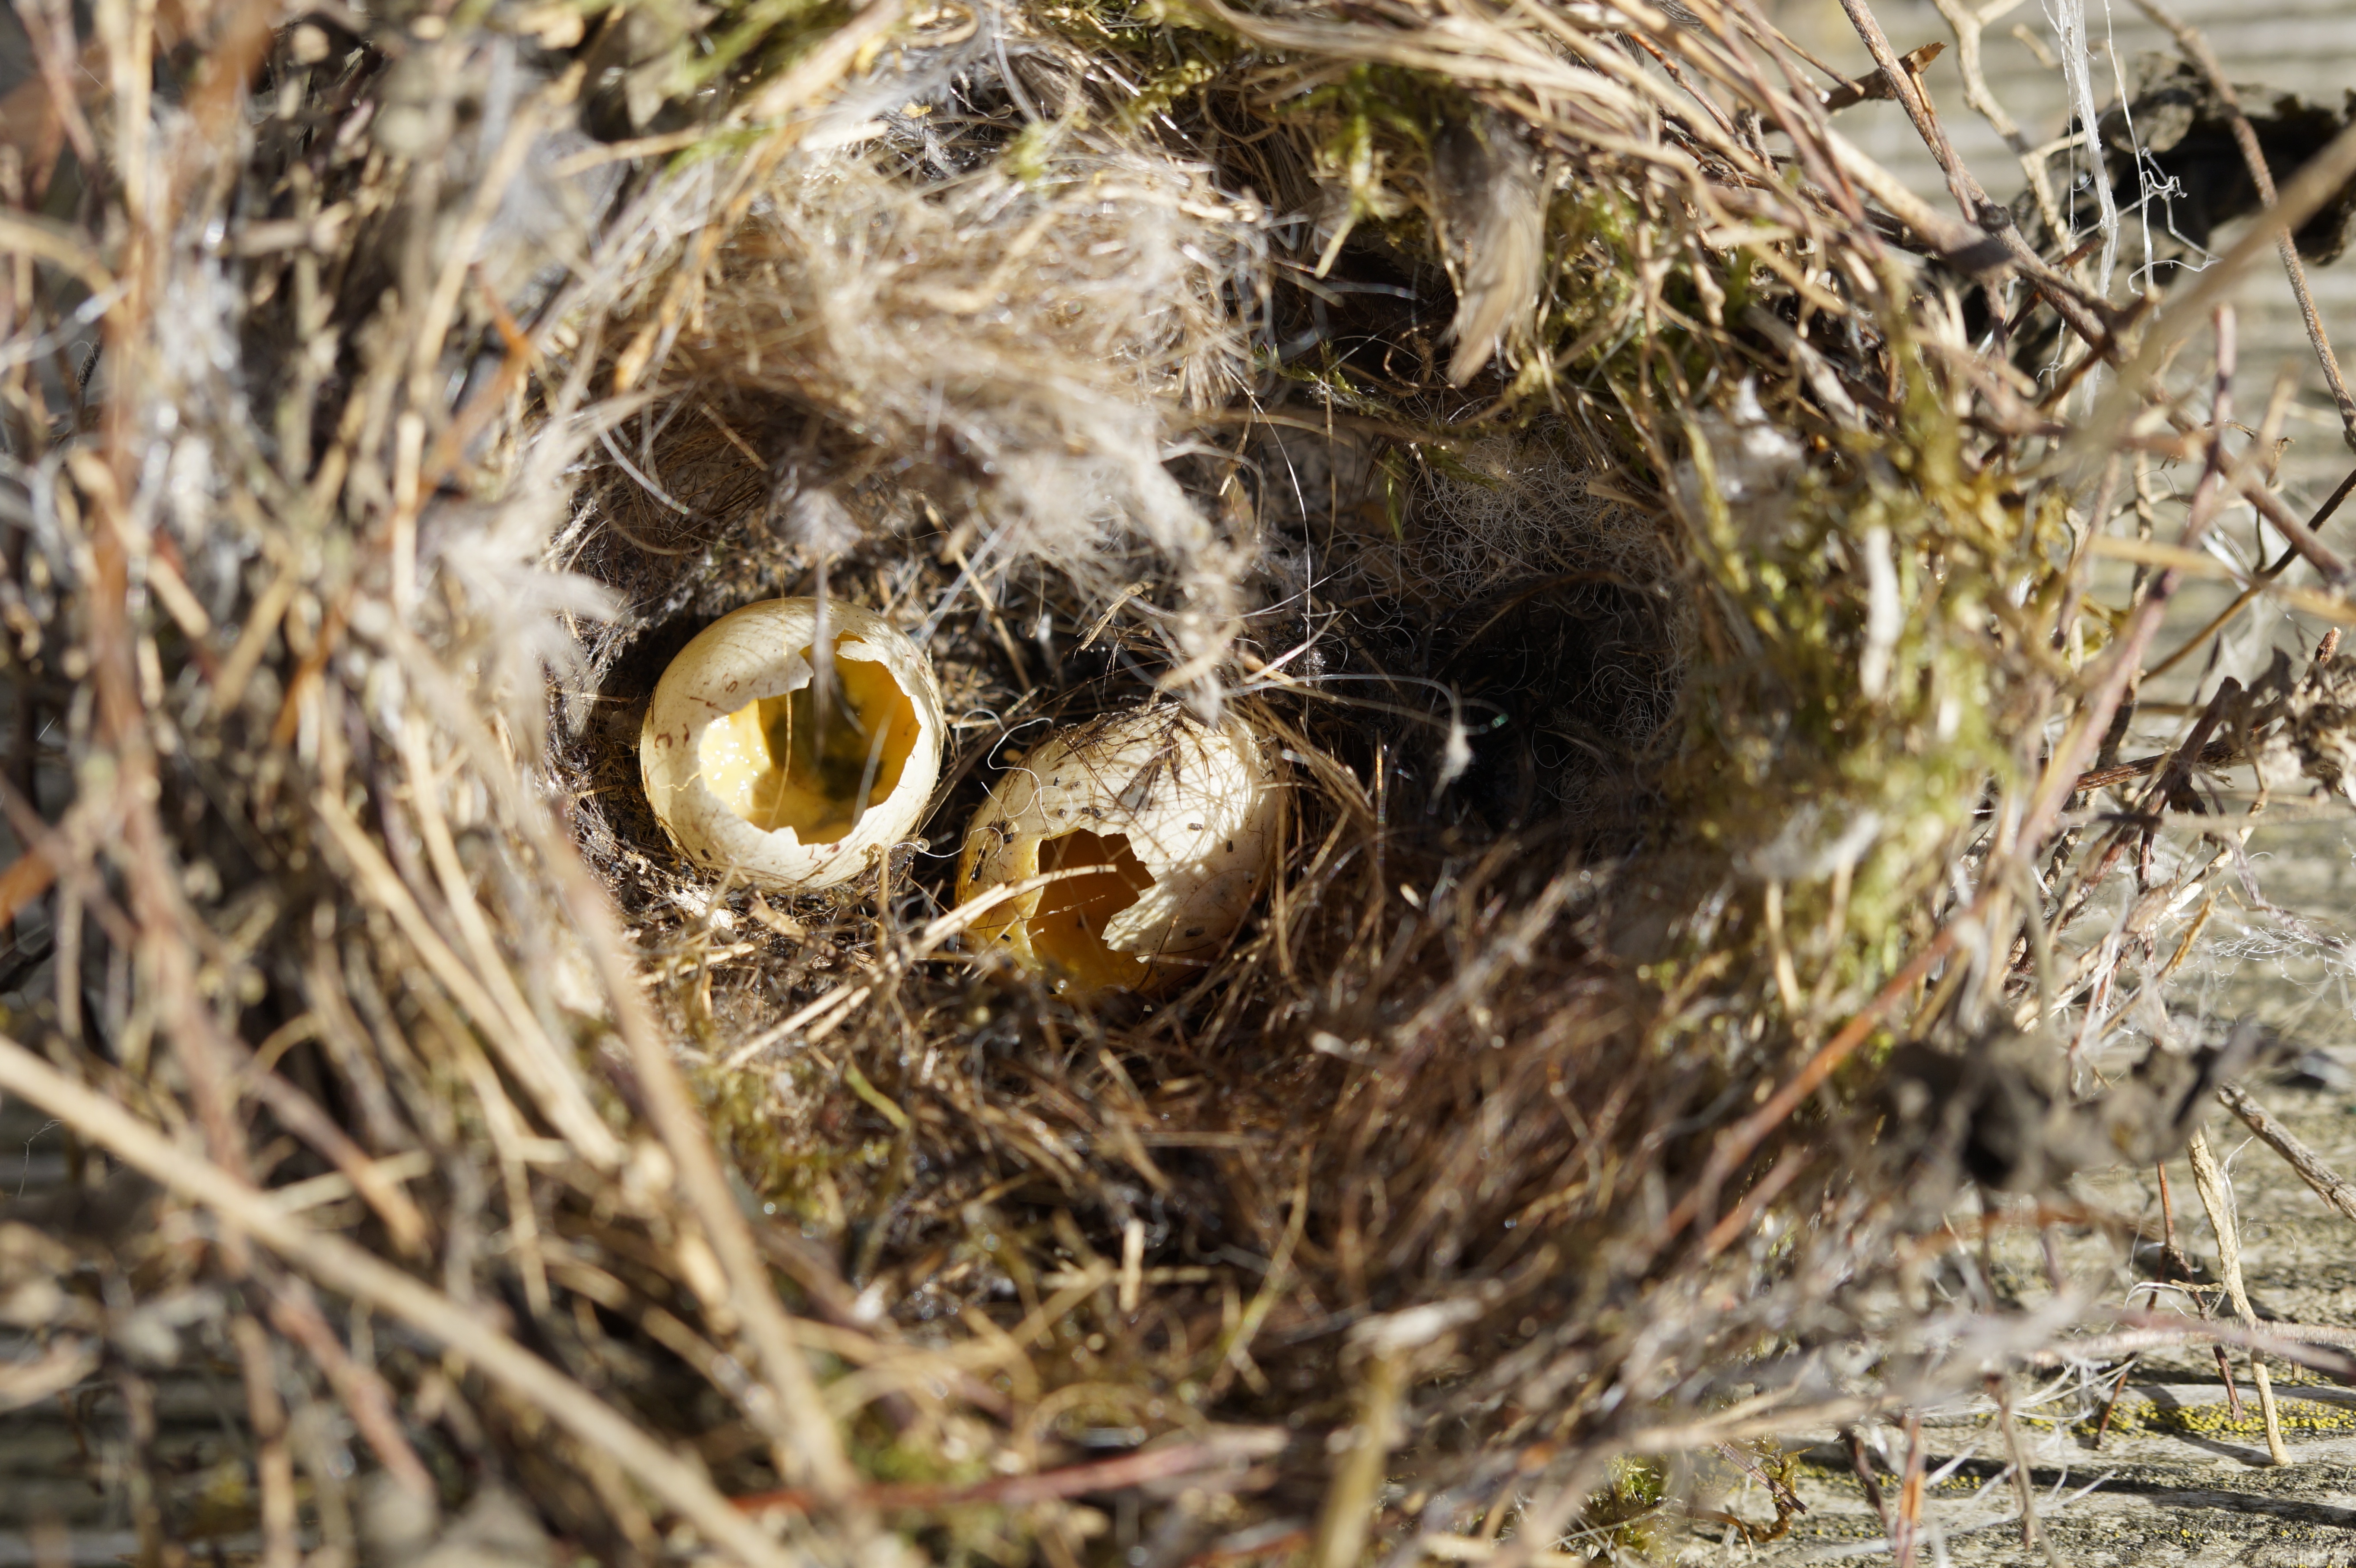
nature, branch, bird, wildlife, two, fauna, egg, close up, bird nest, nest, macro photography, bird's nest, bird eggs, nesting place, elster, scrim, perching bird, nest robbers, tit nest, ger ubert, ransacked